Szczecin Cathedral

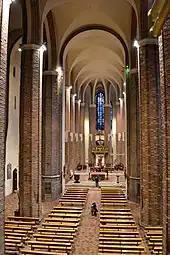
Interior

The church was established in 1187 and the Romanesque-style building was completed in the 14th century. The church was built by the citizens of the city and modeled after the Church of St. Mary in Lübeck. In ca. 1220 Pomeranian Duke Bogislaw II was buried in the cathedral. One of its two towers collapsed during a storm in 1456 and destroyed part of the church. Reconstruction lasted until 1503 and the entire church was remodelled based on a single-tower hall church design. After the Reformation, it was part of the Pomeranian Evangelical Church.